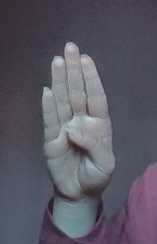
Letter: kaaf